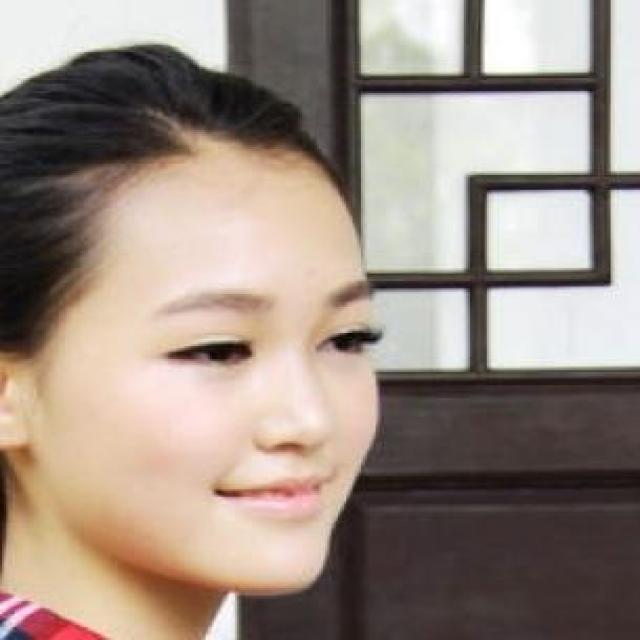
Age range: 21-44